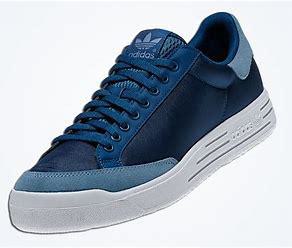
Brand: Adidas
Model: Rod Laver